Hemp paper

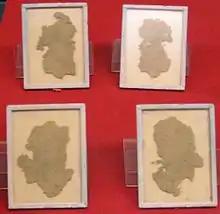
Wrapping paper with hemp fiber excavated from the Han Tomb of Wu Di (140-87 BC) at Baqiao, Xi'An

The first identified coarse paper, made from hemp, dates to the early Western Han dynasty, 200 years before the nominal invention of papermaking by Cai Lun, who improved and standardized paper production using a range of inexpensive materials, including hemp ends, around 2000 years ago. Recycled hemp clothing, rags, and fishing nets were used as inputs for paper production. By the sixth century AD, the papermaking process spread to Korea, where cannabis had been used previously for thousands of years, and Japan, where cannabis had been used for 10,000 years.